List of Brownlow Medal winners

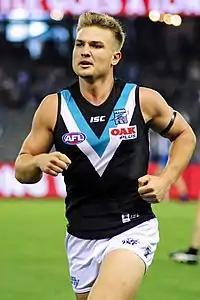
Ollie Wines, 2021 Brownlow Medallist

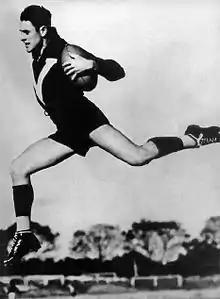
Haydn Bunton Sr, seen here representing Victoria (circa 1930), was the first of four three-time Brownlow Medal winners. This feat has not been replicated since Ian Stewart more than half a century ago.

As a mark of respect to soldiers fighting overseas in World War II, the medal was not awarded during 1942–1945.